Question: Please indicate a possible affordance area of bicycle that can be used for pedaling
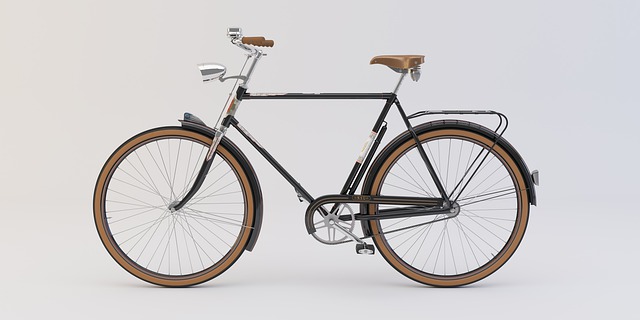
Answer: [352.5, 243, 377.5, 259]